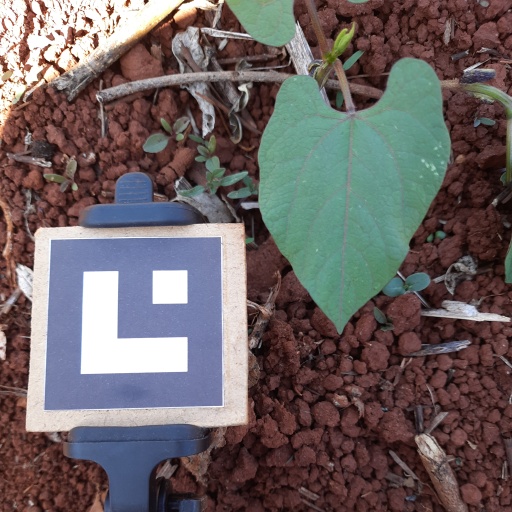
Observations: wavy surface, no eating holes, under shade